West Hills, Spokane

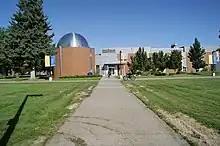
SFCC's Science building and planetarium

In the north of the neighborhood, surrounded on three sides by a bend of the Spokane River, is the site of Fort George Wright. The former army base is now home to Spokane Falls Community College and the Mukogawa Women's University's U.S. Campus. Just to the south of the campuses is the River Run residential area, with both single-family and apartment homes, which has been developed over the first decades of the 21st century.